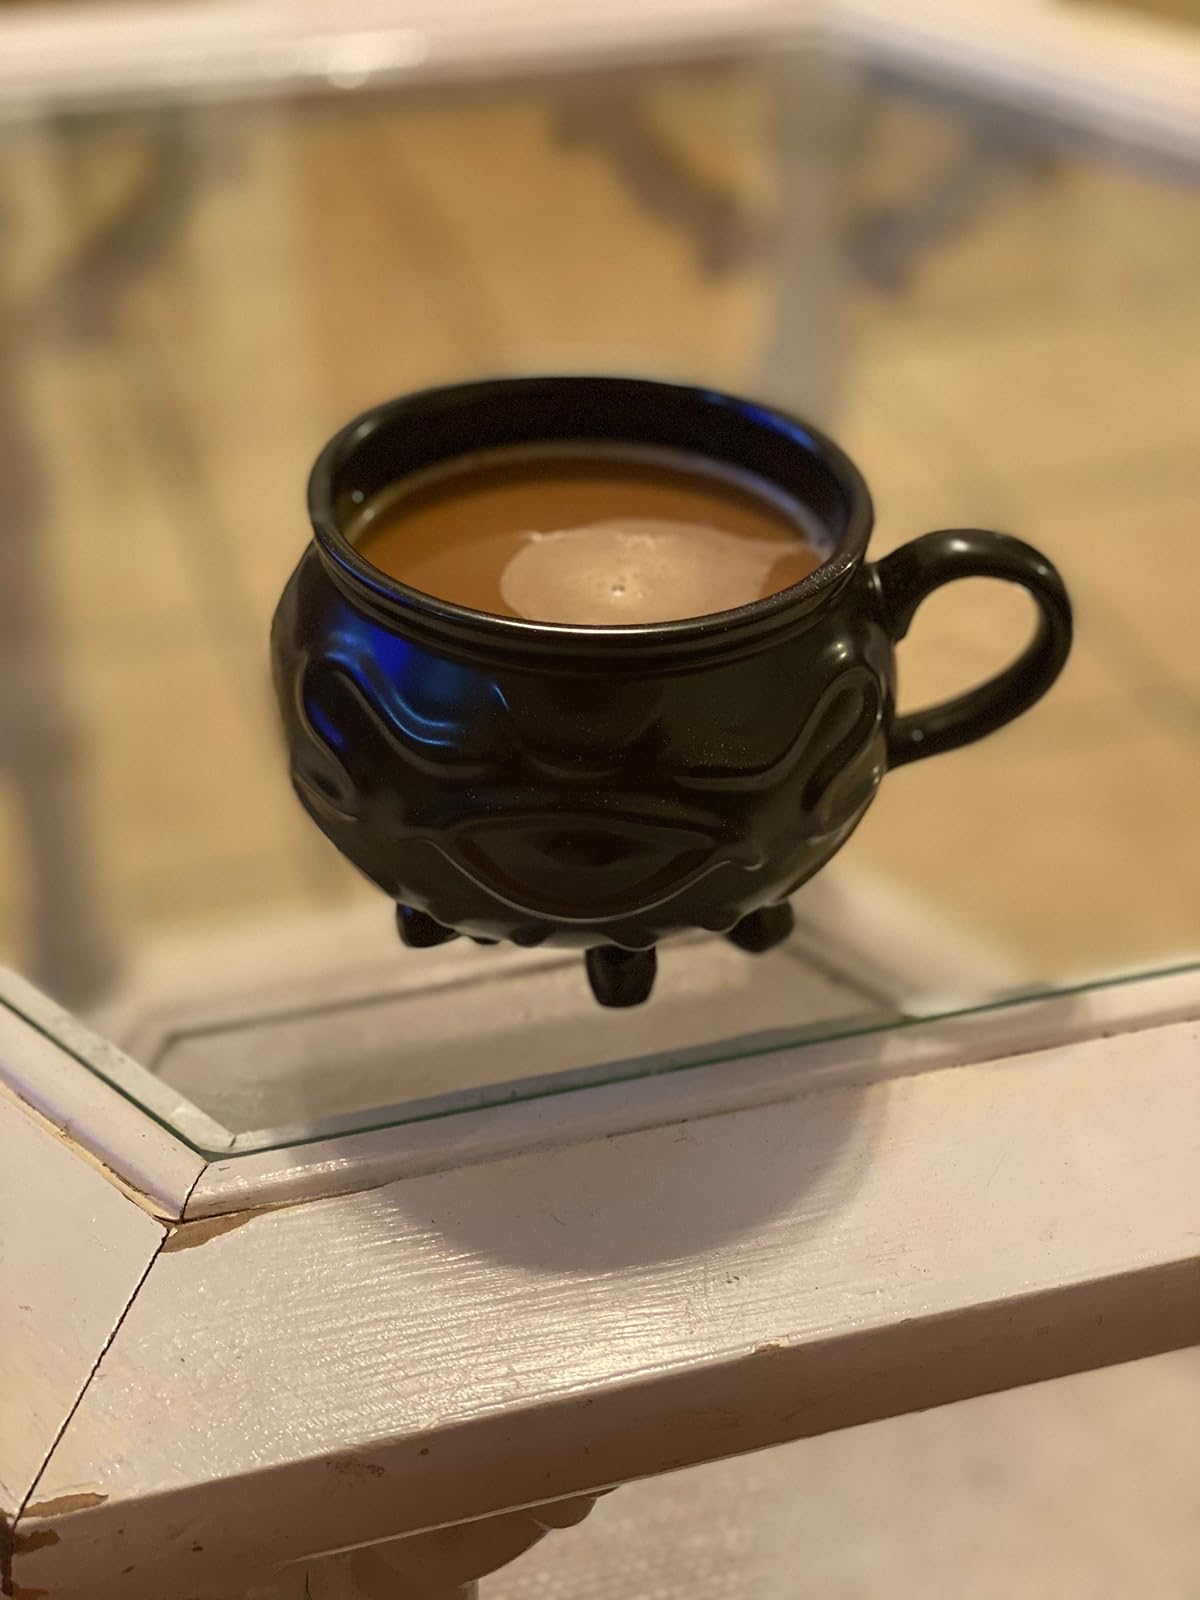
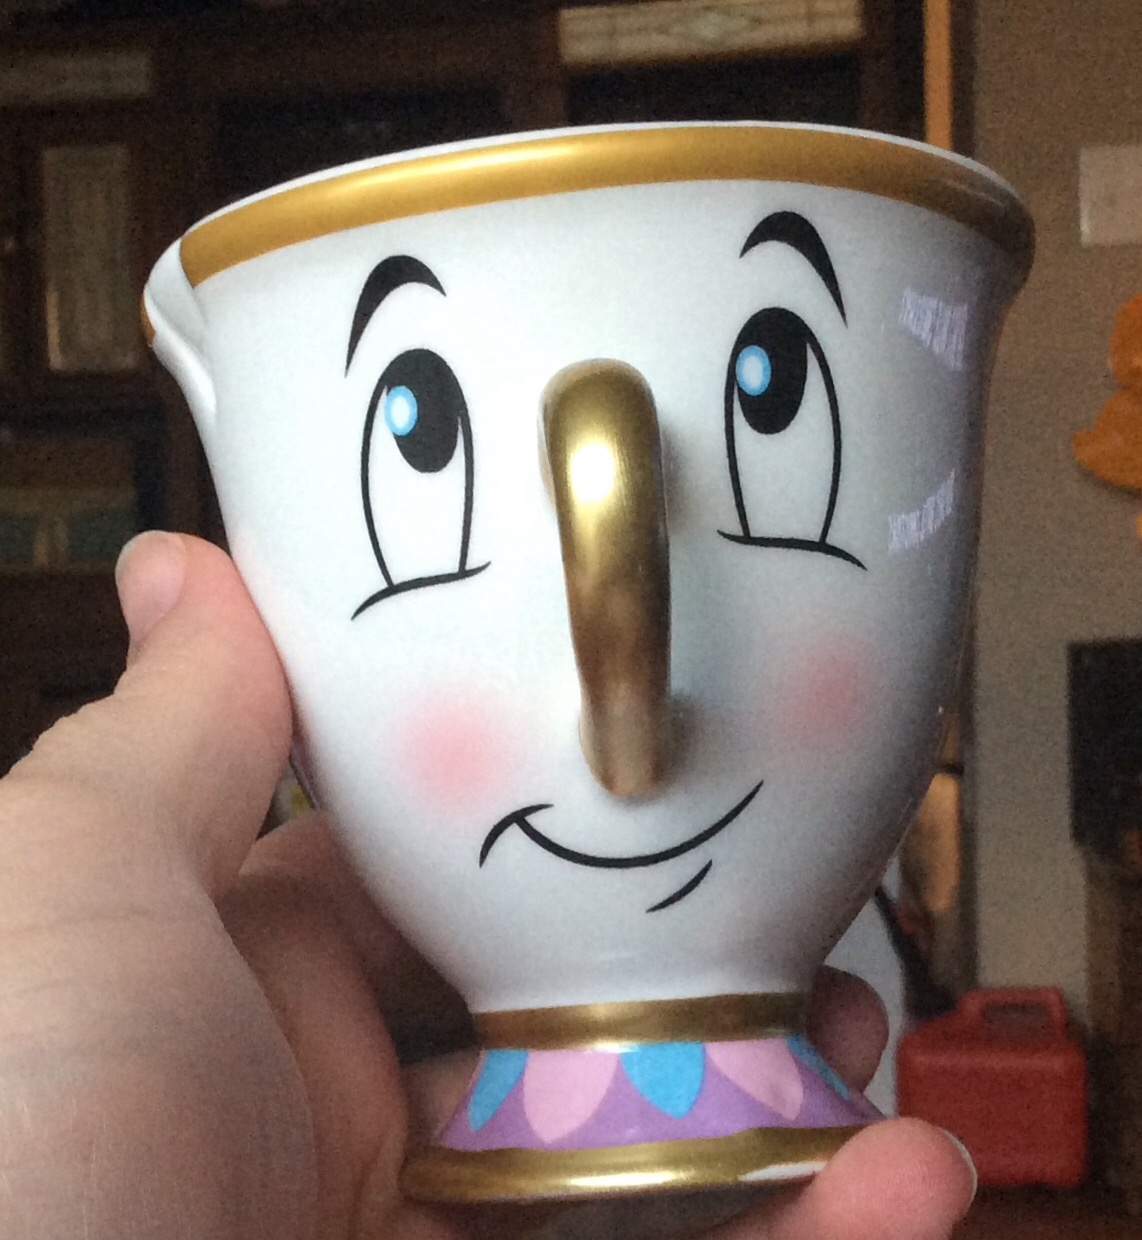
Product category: items_mug
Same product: no